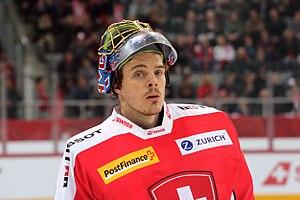
Jonas Hiller, né le 12 février 1982 à Felben-Wellhausen dans le canton de Thurgovie, est un gardien de but professionnel suisse de hockey sur glace.
Le sport en Suisse occupe une place importante dans la vie quotidienne. En 2008, le pays est classé 13ᵉ meilleure nation sportive. Il y a plus de deux millions de licenciés en sport et 20 000 clubs. Les fédérations qui comptent le plus grand nombre de licenciés sont la gymnastique, le football puis le tennis. Malgré la petite taille du pays, la Suisse est dans les huit nations les plus médaillées aux jeux olympiques d'hiver et dans les 25 premières des Jeux olympiques d'été. Le sport en Suisse est organisé par l'Office fédéral du sport qui est rattaché au Département fédéral de la défense, de la protection de la population et des sports. Le mouvement sportif suisse est quant à lui géré par le Swiss Olympic qui assure le lien entre les autorités politiques, les 82 fédérations sportives suisses et le Comité international olympique.